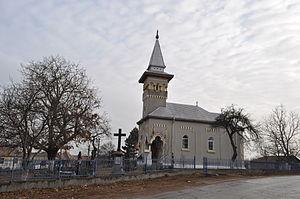
Sărmășag est une commune roumaine du județ de Sălaj, dans la région historique de Transylvanie et dans la région de développement du Nord-ouest.